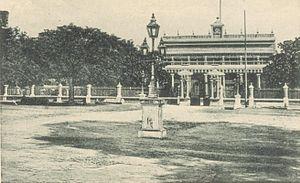
L'Hôtel de l'Administrateur, Karikal (now Karaikal), Inde française. À l'exception de Pondichéry, chacun des établissements de l'Inde française était administré par un administrateur sous l'autorité du gouverneur (qui, en outre, agissait comme administrateur de Pondichéry). Carte postale de 1910-1920.